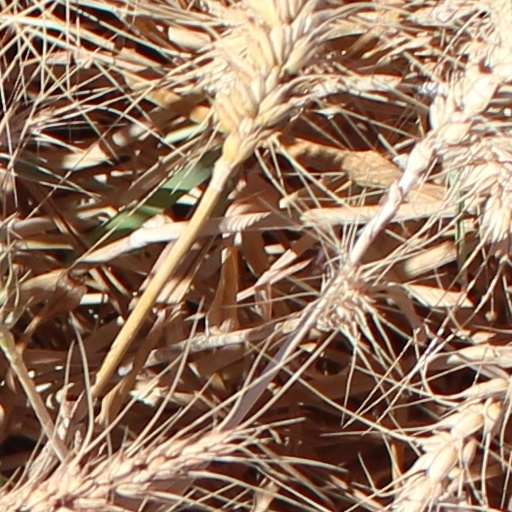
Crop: wheat